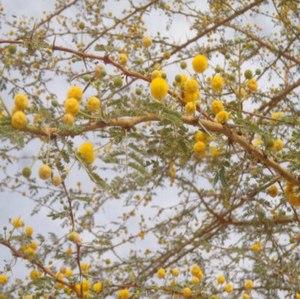
Senegalia senegal, l'acacia du Sénégal ou gommier blanc, est une espèce d'arbres originaire d'Afrique appartenant à la famille des Fabacées.